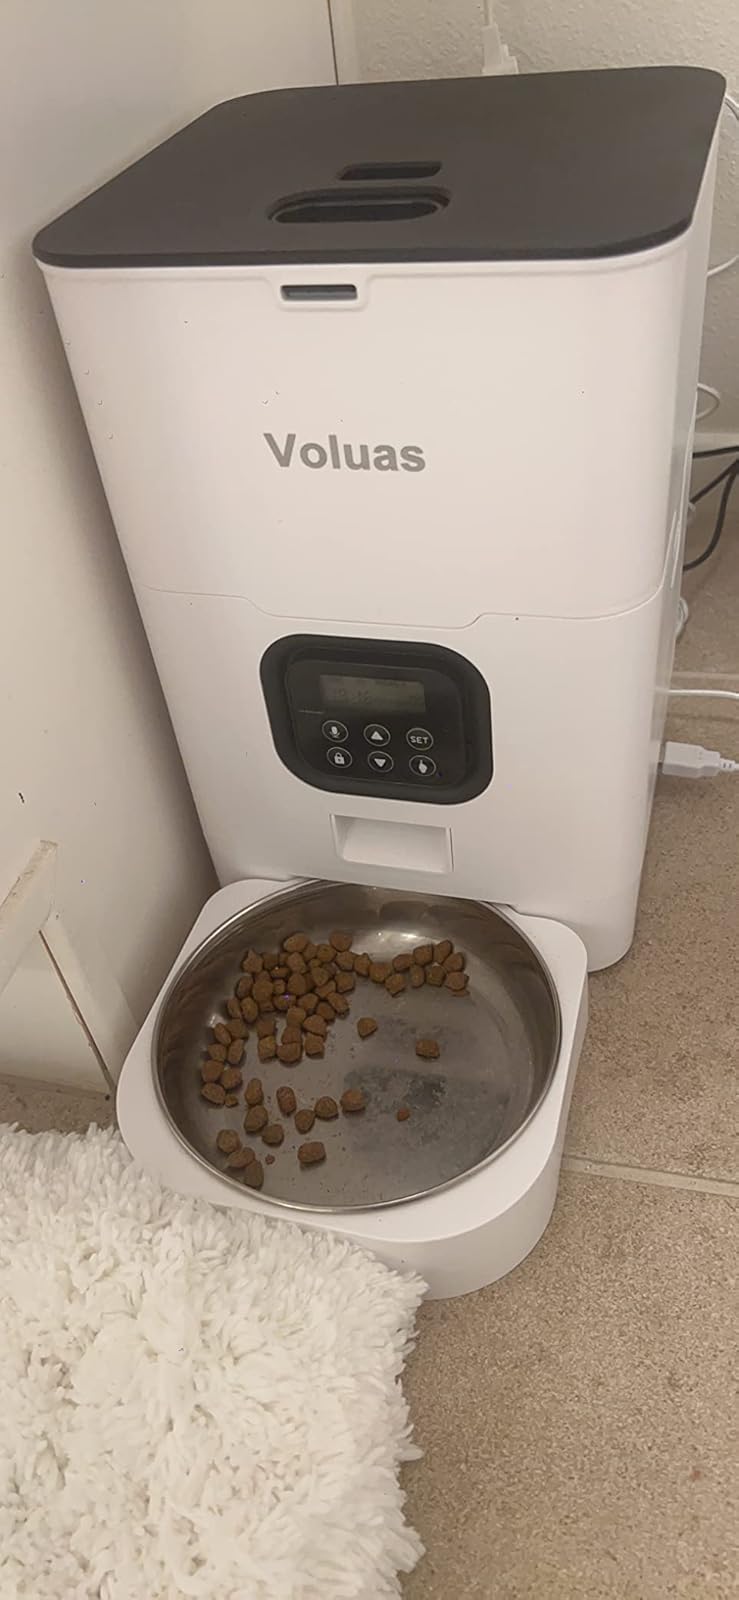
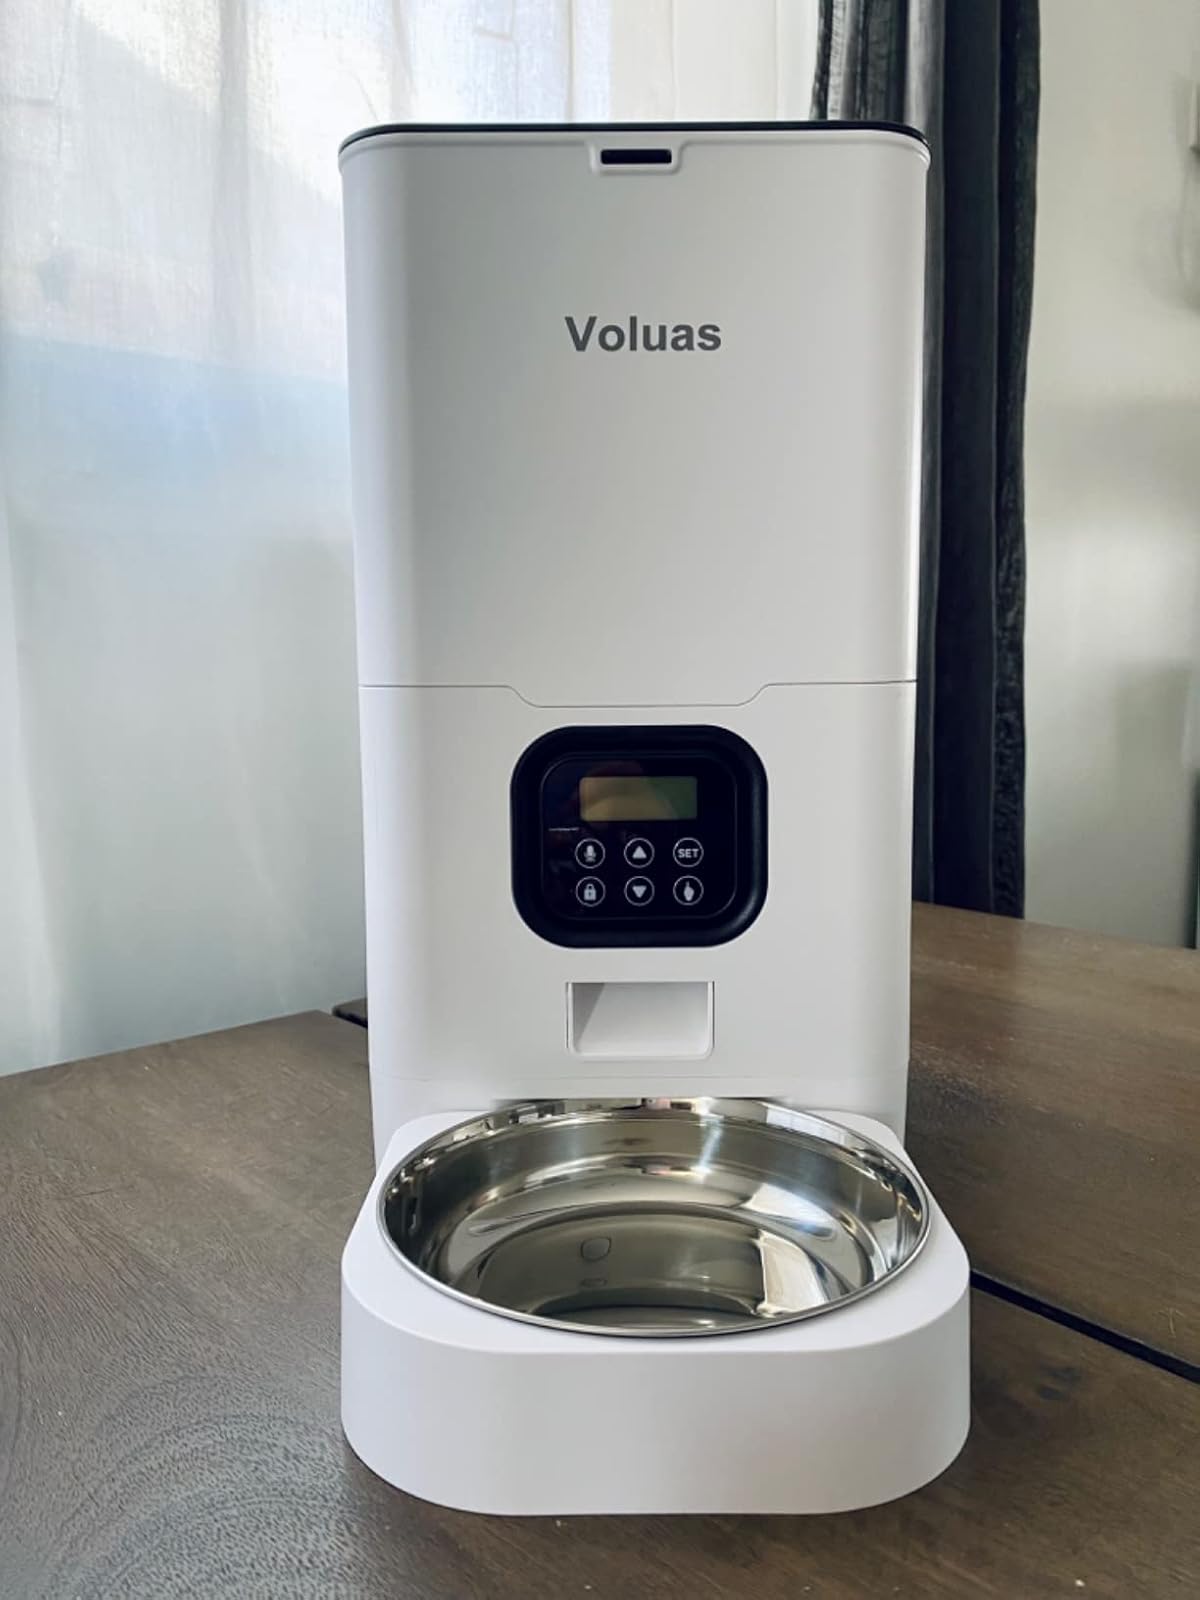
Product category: items_feeder
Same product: yes